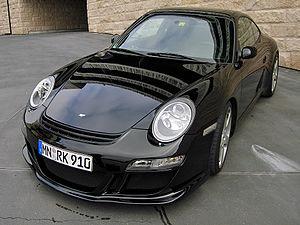
La eRuf Model A est une voiture de sport électrique fabriquée par le constructeur allemand Ruf en 2008.